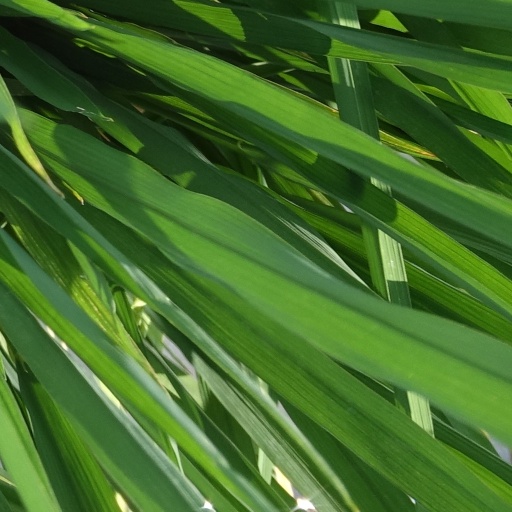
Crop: rice